La Grange (actor)

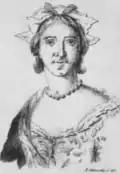
Marie Ragueneau

On 25 April 1672, during the company's Easter break, La Grange married Marie Ragueneau de l'Estang (18 May 1639 – 2 February 1727), known as Marotte (the name of the chambermaid in Moliére's "Les Précieuses ridicules"). Ragueneau had apparently first become associated with the company in 1660 as the chambermaid of the actress Mademoiselle de Brie, and later began to play small parts, possibly beginning as Marotte, but soon followed by Georgette in Molière's "L'École des femmes" in 1663. She created the title role in Molière's "La Comtesse d'Escarbagnas" in 1671. Marie Ragueneau was the daughter of Cyprien Ragueneau, a pastry chef, who is now chiefly remembered as a character in the 1898 play "Cyrano de Bergerac" by Edmond Rostand. Not long after her marriage to La Grange, she became an official member of Molière's company, receiving a one-half share and in 1680 was one of the founding members of the Comédie-Française, along with her brother-in-law, Achille, who was also an actor, known as Verneuil.